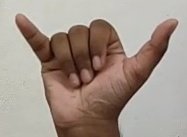
ASL sign: Y